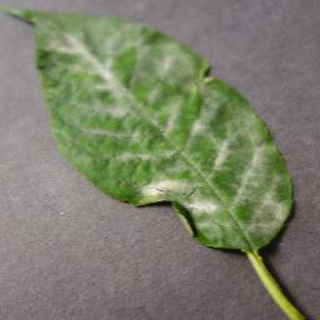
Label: cherry_powdery_mildew